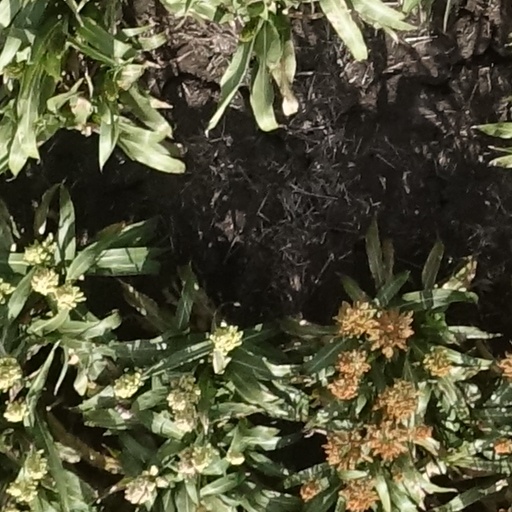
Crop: sorghum